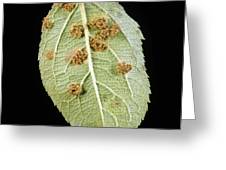
Plant: Apple
Disease: apple rust